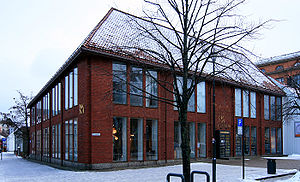
Nordenfjeldske Kunstindustrimuseum
Nordenfjeldske kunstindustrimuseum ligger i Munkagate og blev tegnet af Herman Krag Arkitektkontor. Bygget i 1968
Nordenfjeldske Kunstindustrimuseum er et museum i Trondheim, Norge, der grundlagt i 1893. Museet har samlinger af ældre og nyere kunsthåndværk, hvoraf ca. 15 % er udstillet i museets lokaler i Munkegata. Museet er en del af Museerne i Sør-Trøndelag.